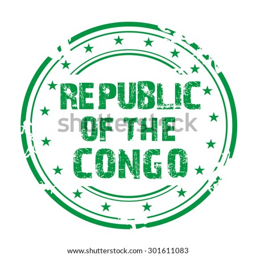
vector illustration of a grungy stamp for republic .